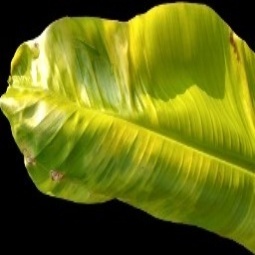
Label: Sulphur